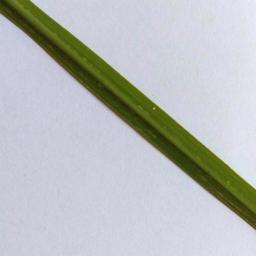
Label: Rice___Leaf_Blast